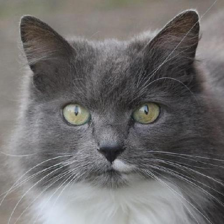
Label: animals